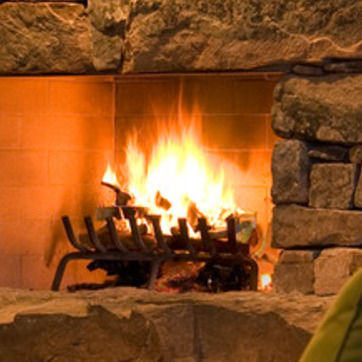
Material: other